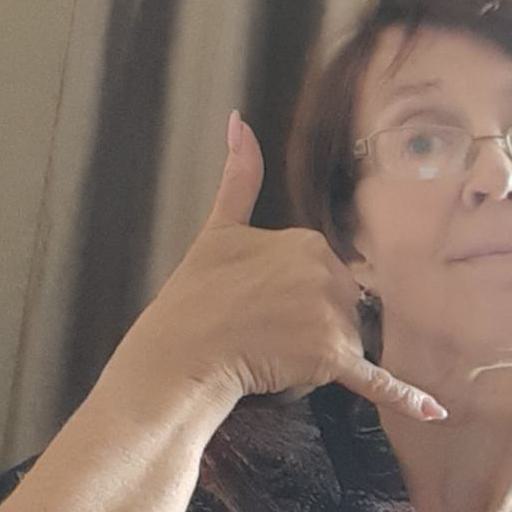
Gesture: call